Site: saxony
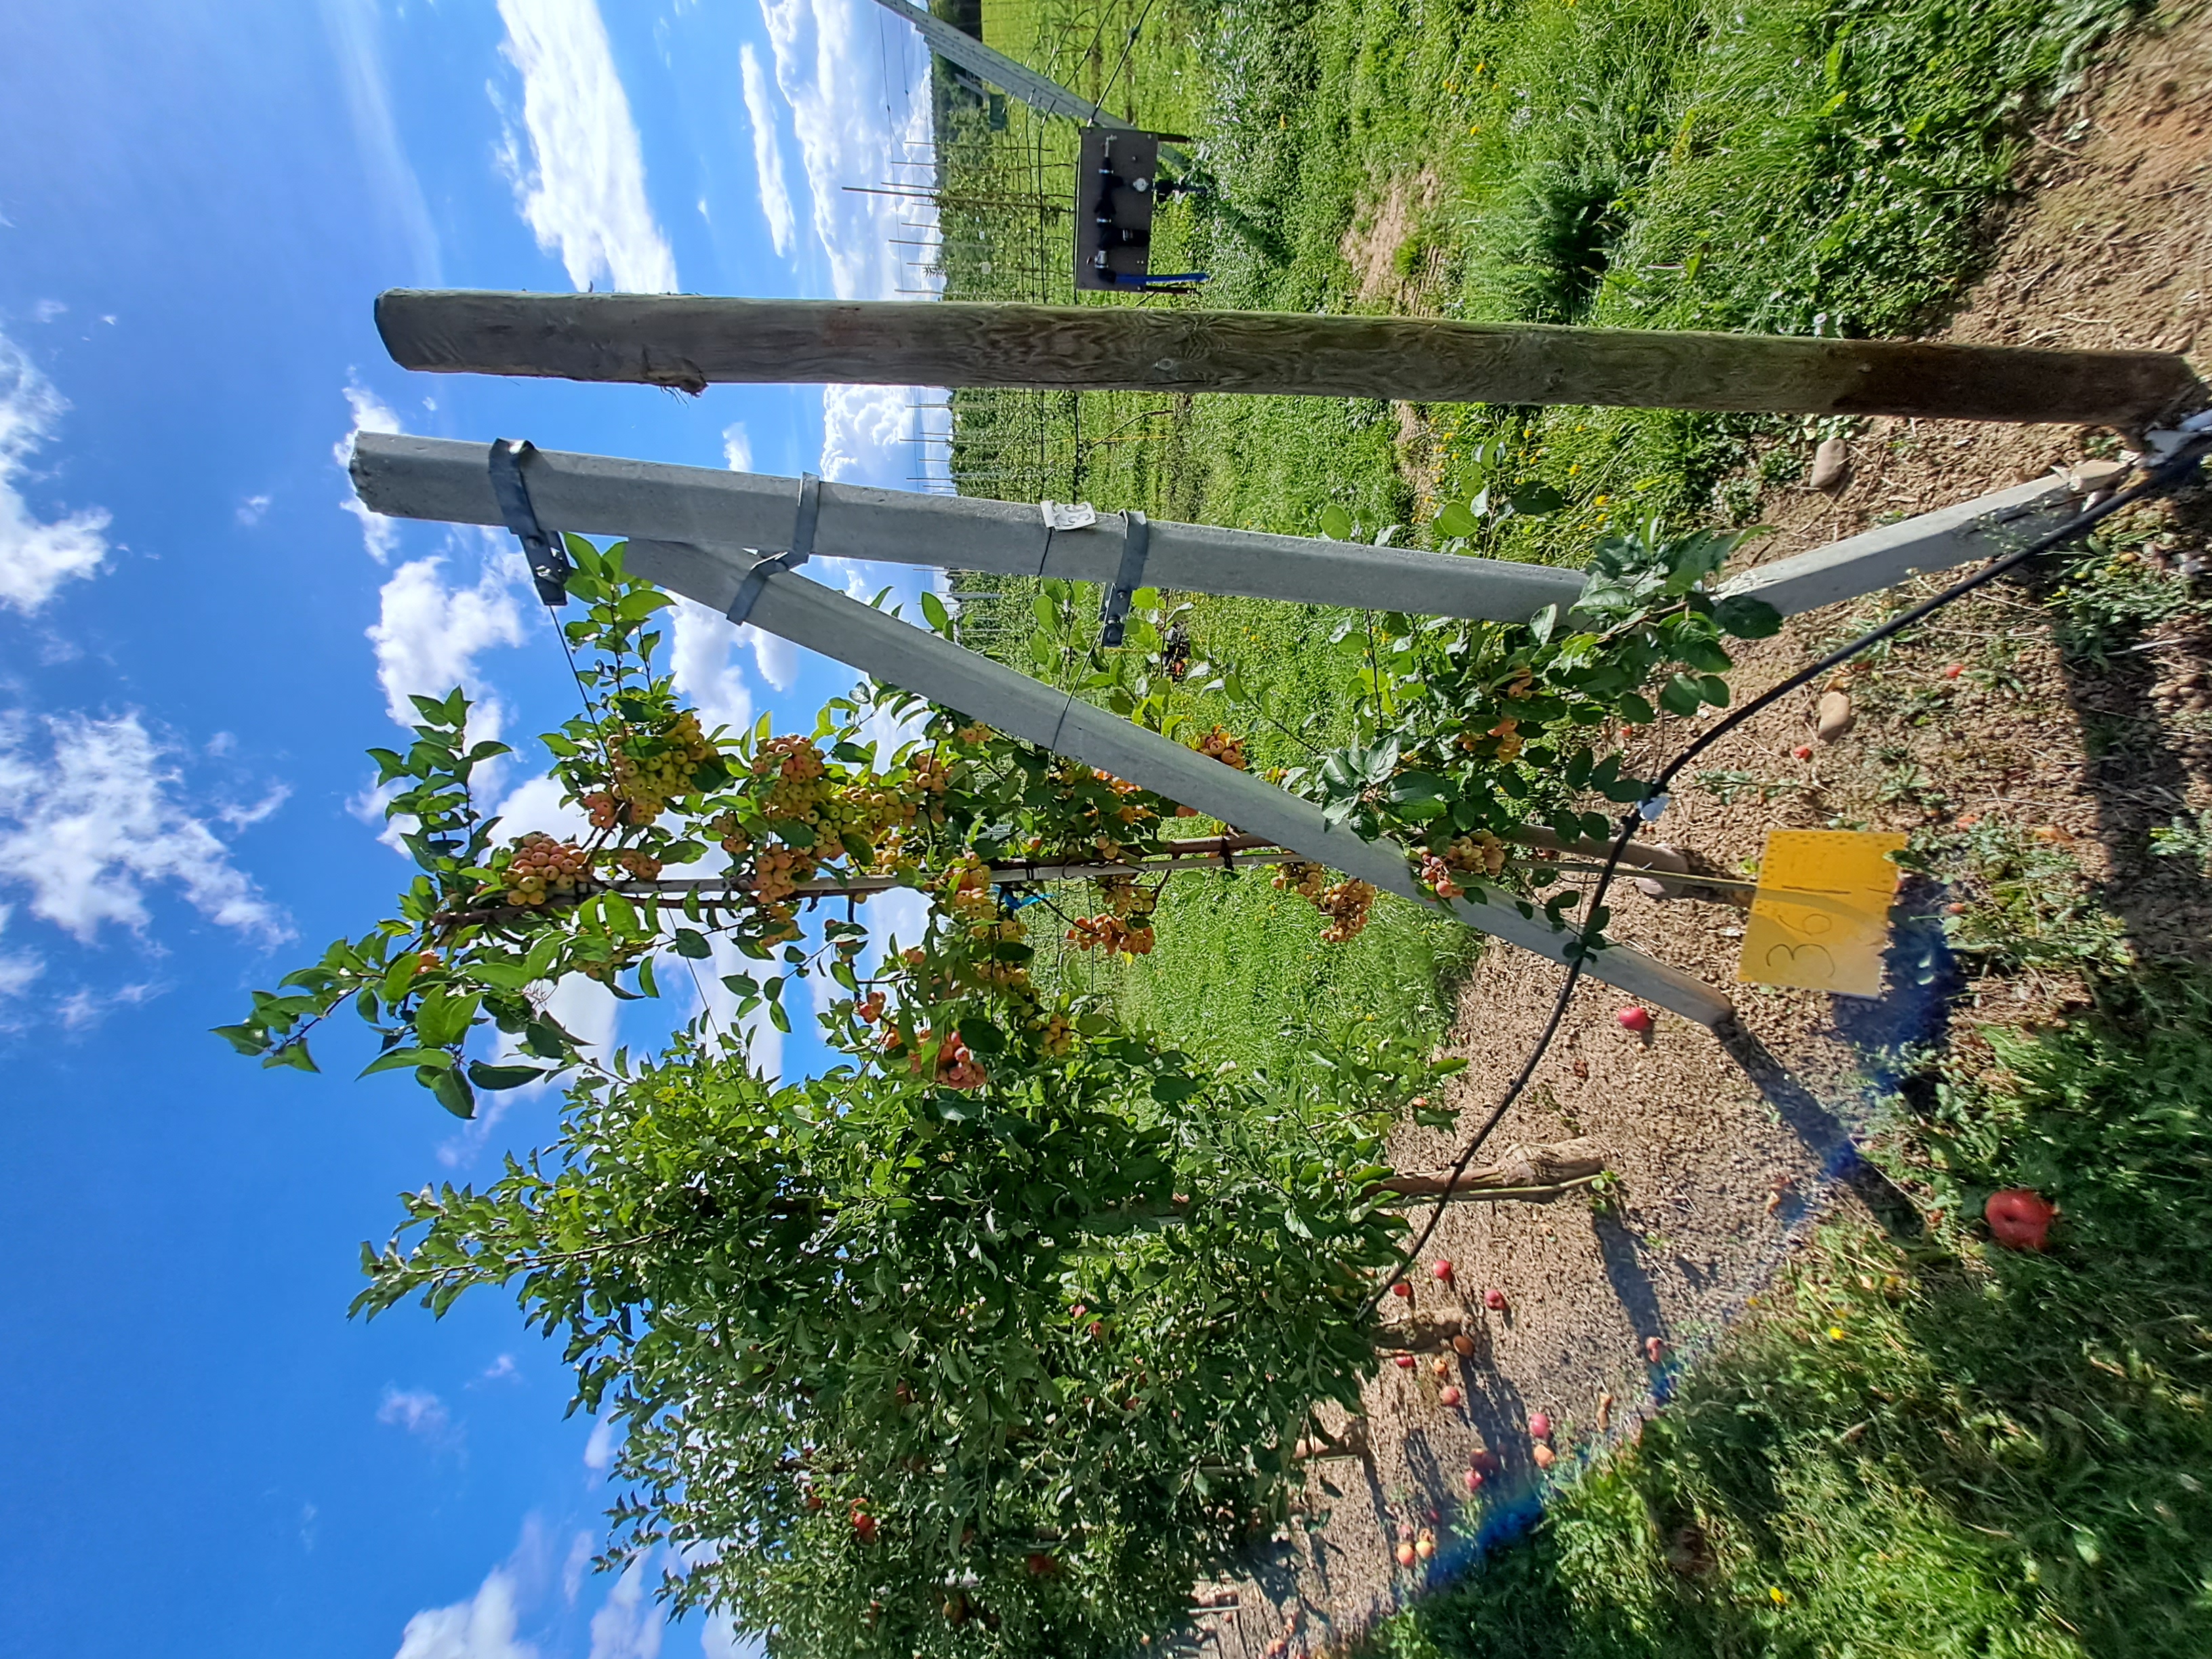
Growth stage (BBCH 87): Maturity of fruit and seed